Ladies They Talk About

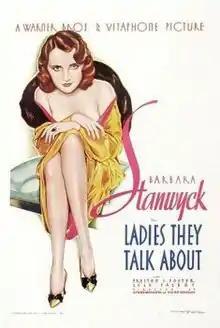
Theatrical release poster by Alberto Vargas

Ladies They Talk About is a 1933 pre-Code American crime drama directed by Howard Bretherton and William Keighley, and starring Barbara Stanwyck, Preston Foster, and Lyle Talbot. The film is about an attractive woman who is a member of a bank-robbery gang. It is based on the play "Gangstress, or Women in Prison" by Dorothy Mackaye and Carlton Miles. In 1928, Dorothy Mackaye, #440960, served less than ten months of a one- to three-year sentence in San Quentin State Prison.